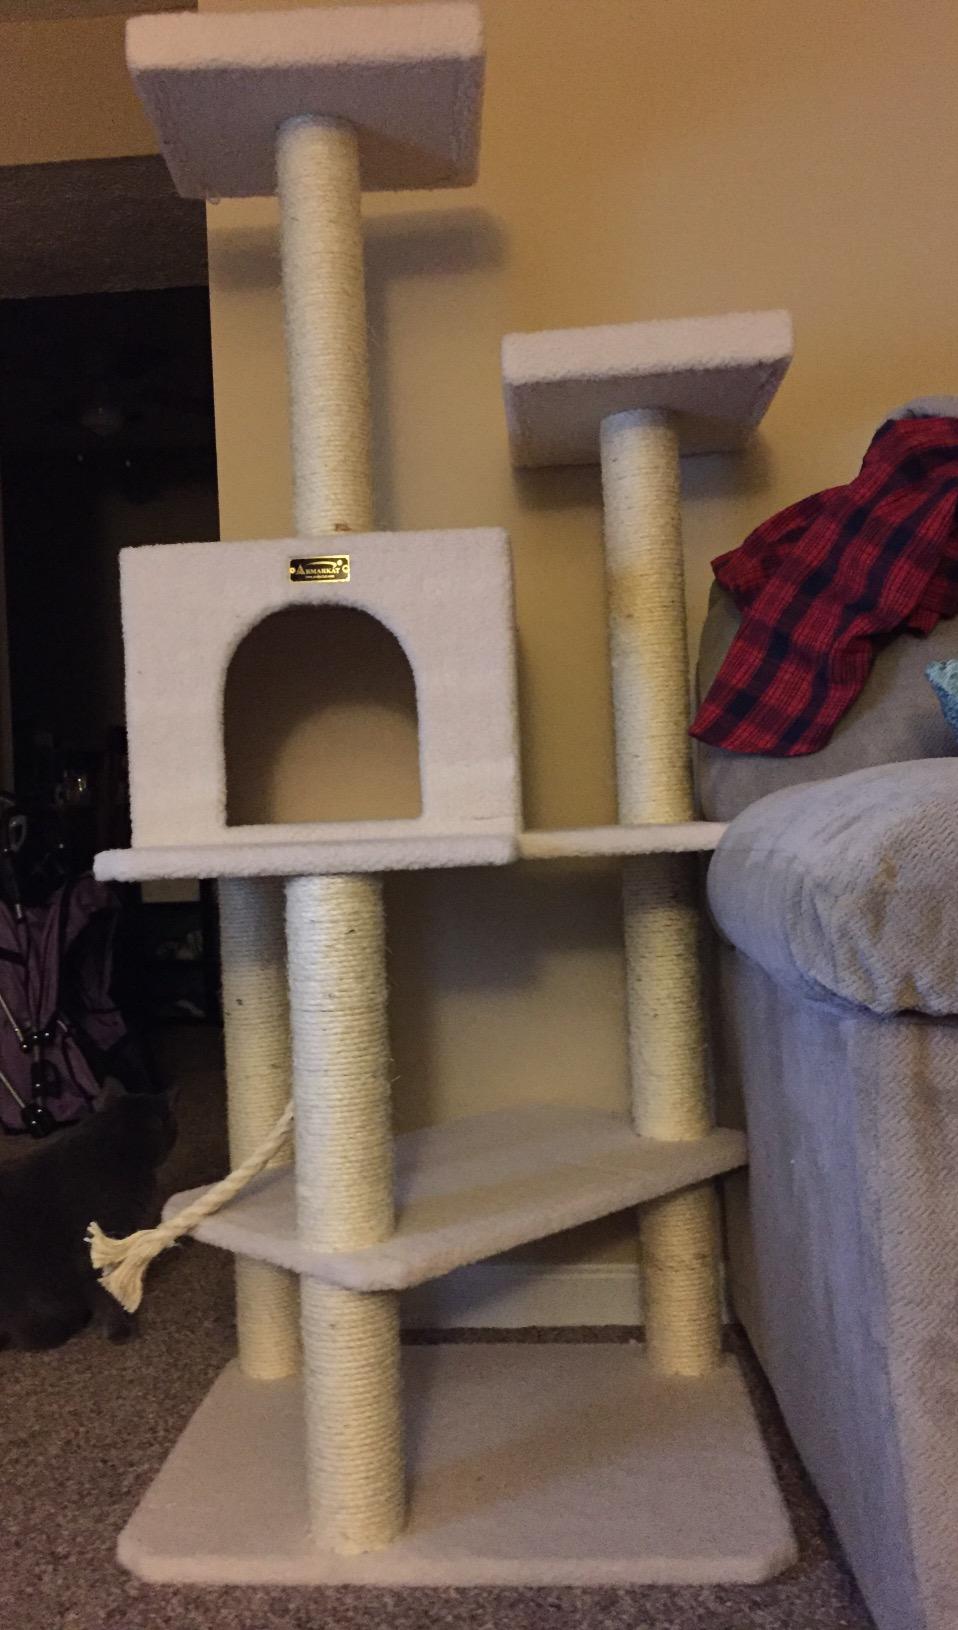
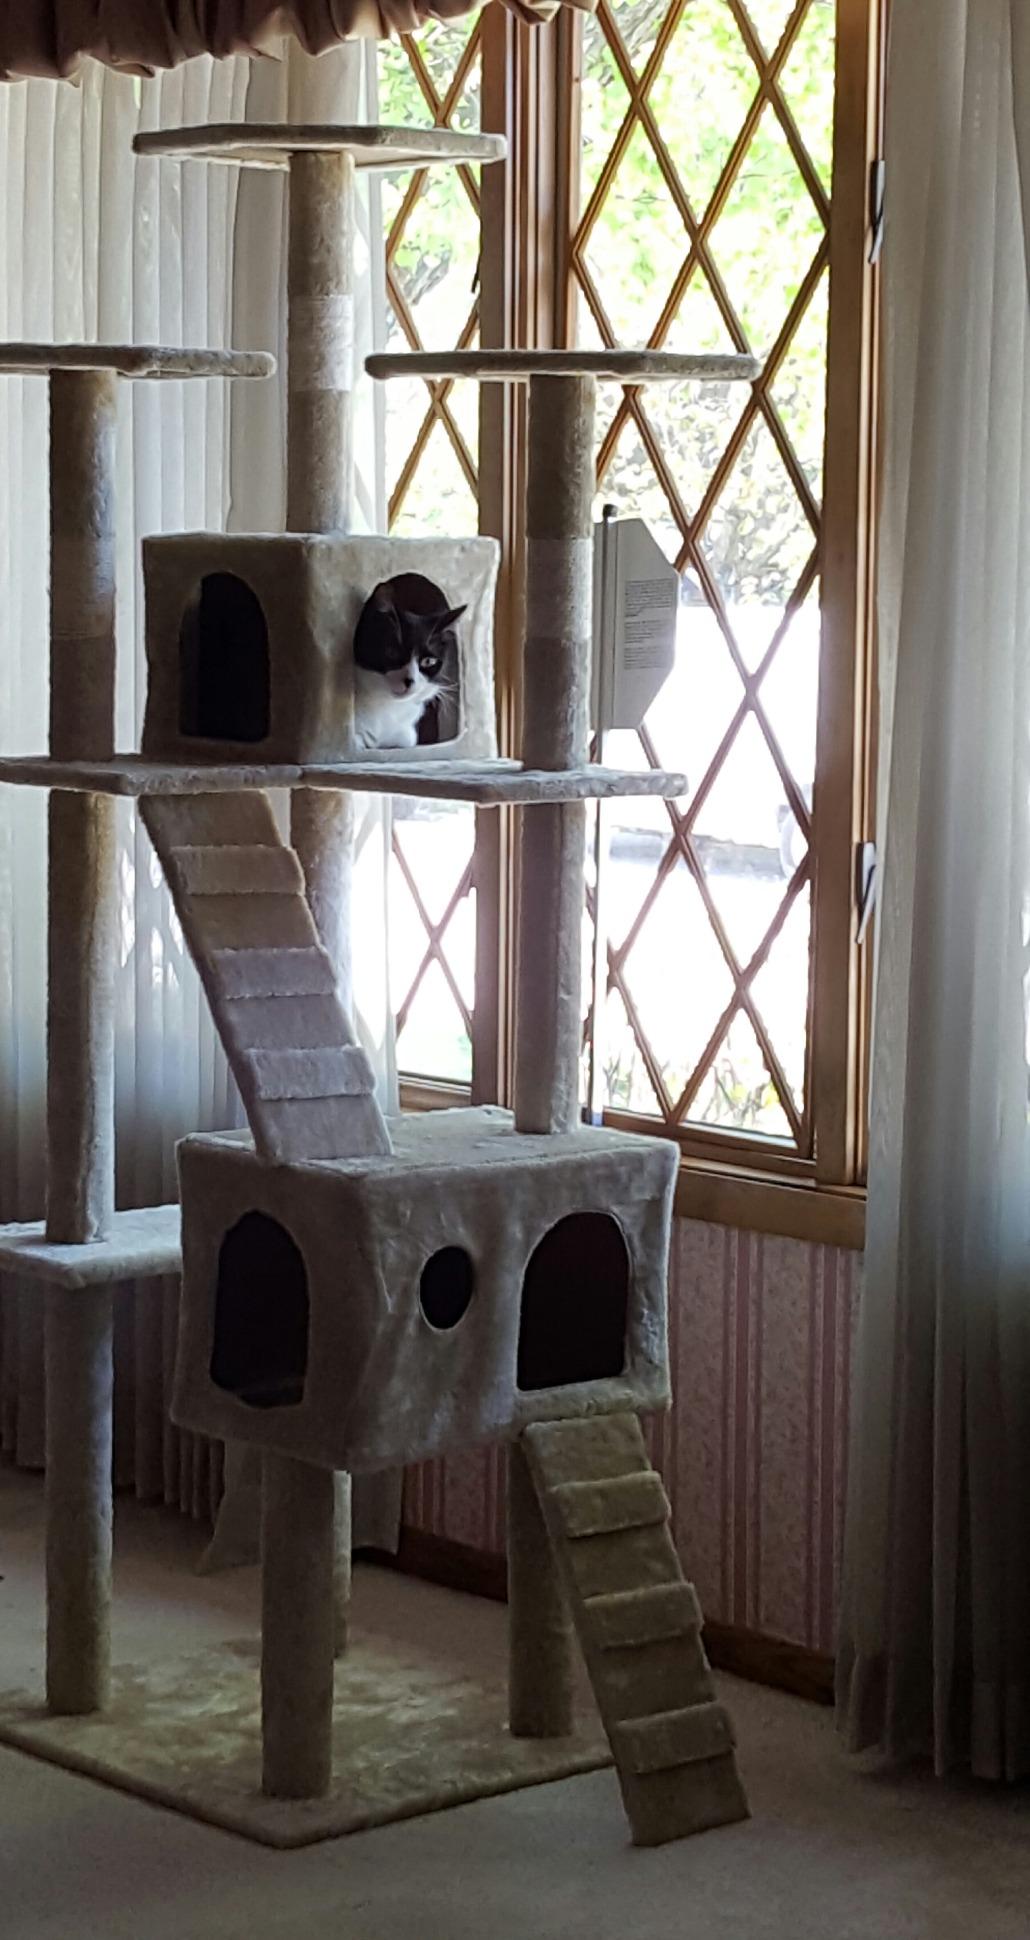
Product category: items_cat tree
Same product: no